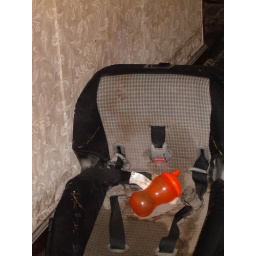
Taken through the open door of an abandoned house in the Lower 9th Ward after Hurricane Katrina. September, 2005.